Auckland Airport

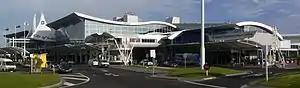
International Terminal

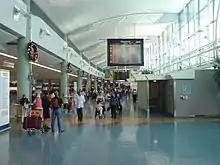
International Terminal check-in hall underneath the departures level

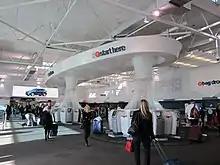
The Air New Zealand domestic check-in hall at Auckland Airport in June 2012

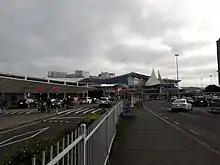
International terminal

Auckland Airport consists of two terminals; the International Terminal and the Domestic Terminal. The two terminals are located approximately apart and are connected by a free shuttle bus service and a signposted walkway. The airport has 65 gates in total, 23 with jetbridges and 42 remote stands for aircraft parking.